Mineiro (footballer, born 1975)

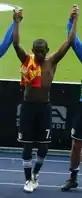
Mineiro after a match for Hertha BSC in 2008

Carlos Luciano da Silva (born 2 August 1975), nicknamed Mineiro, is a Brazilian former professional footballer who played as a defensive midfielder.